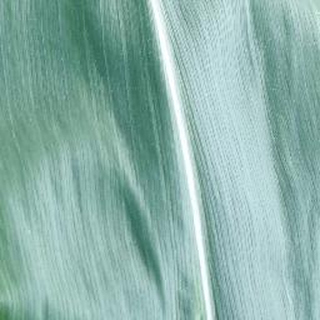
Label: healthy_corn